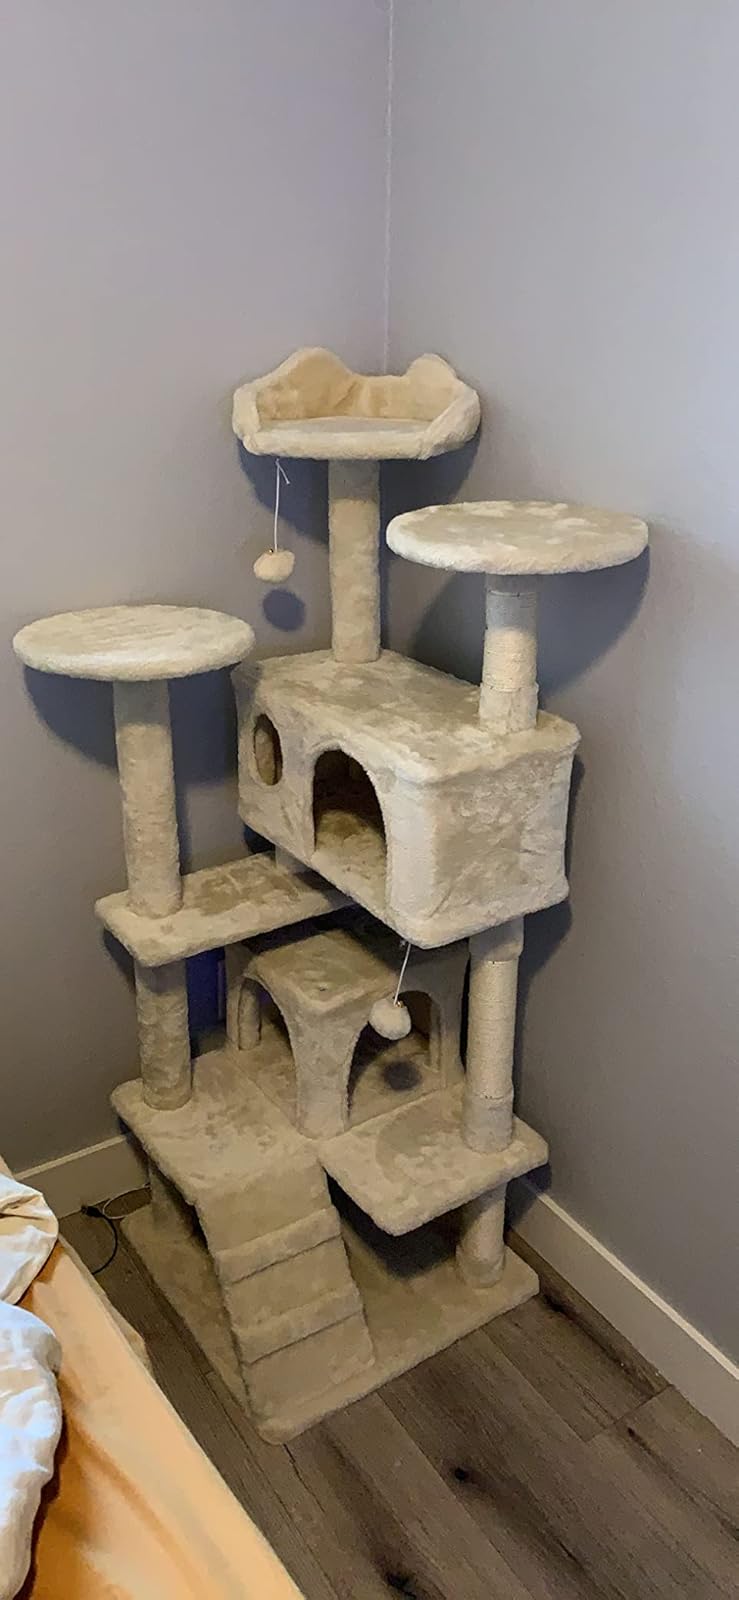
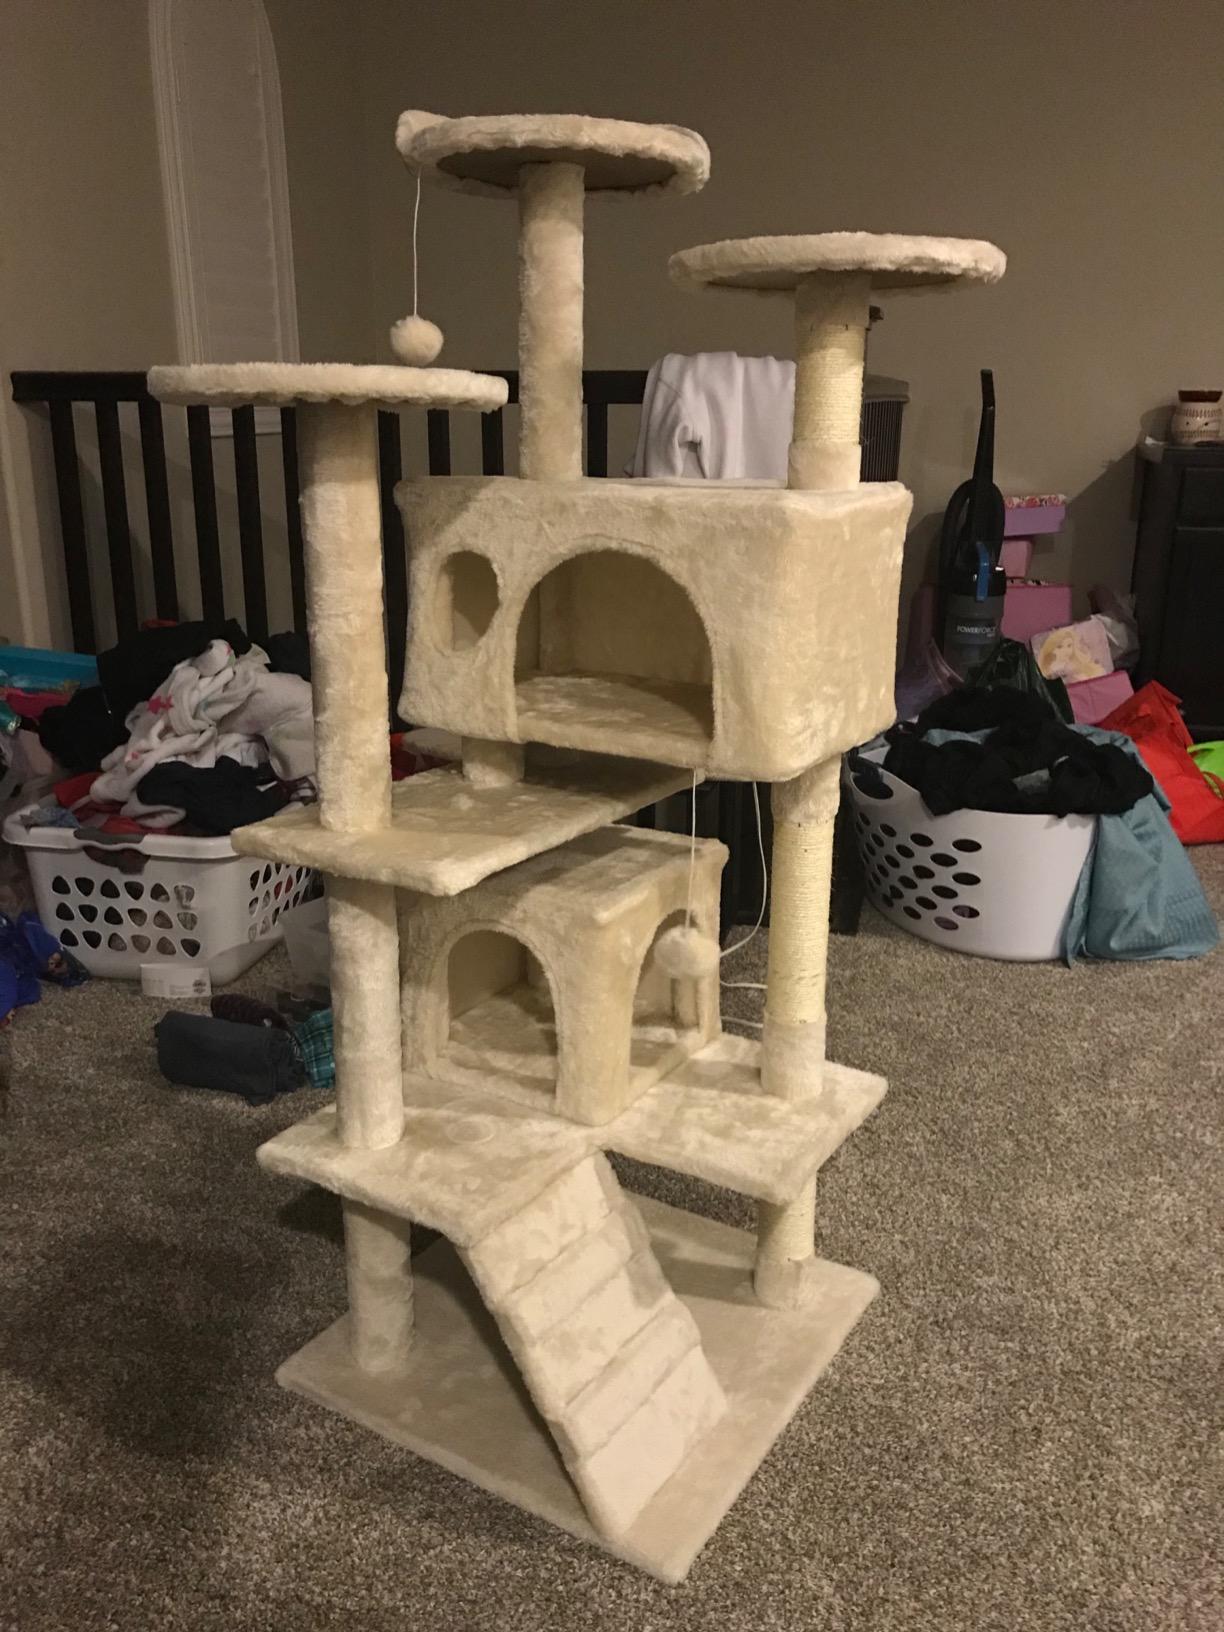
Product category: items_cat tree
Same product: yes